STS-125

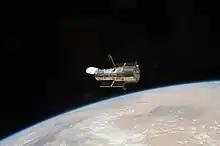
Hubble floats free from "Atlantis".

After a busy week servicing Hubble, the crew of "Atlantis" had the majority of the day off, giving them time to rest and prepare for landing. They took their traditional on-orbit crew portrait, and spoke with reporters from around the world in a news conference. The crew also had the opportunity to speak with the Expedition 19 crew on board the International Space Station, in a conference call routed through satellites. The station crew congratulated them on a very successful mission, and the crew of "Atlantis" expressed their gratitude to the station crew for all the work they do during their long duration stays on the station.